Frosinone

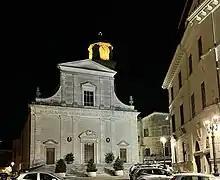
The Cathedral of Frosinone, dedicated to Santa Maria Assunta

It features a bell tower (Il Campanile), 68 meters high, which is considered the most emblematic monument of the city, with three rows of mullioned windows. The facade of the cathedral is in white marble.